Question: What mode of transportation is visible?
Tambaya: Wani hanyar sufuri ake iya gani?
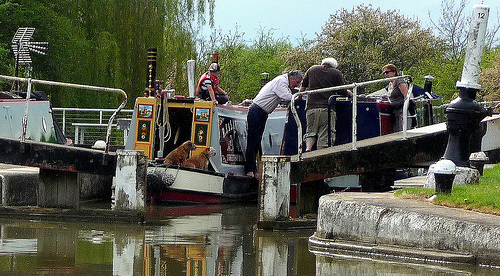
Answer: Boat.
Amsa: Jirgin ruwa.